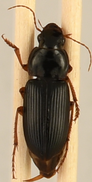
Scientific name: Harpalus pensylvanicus
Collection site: Konza Prairie Agroecosystem NEON (KONA), plot KONA_002